Mexican peso crisis

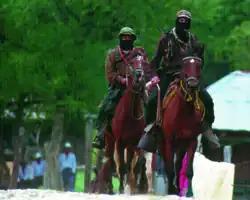
Zapatista Army of National Liberation (EZLN) insurgents in Mexico.

Investor confidence rose after the North American Free Trade Agreement (NAFTA) was signed. Upon NAFTA's entry into force on January 1, 1994, Mexican businesses as well as the Mexican government enjoyed access to new foreign capital thanks to foreign investors eager to lend more money. That year Chase Manhattan Bank alone held an estimated $1.5 billion in Mexican securities. International perceptions of the country's political risk began to shift, however, when the Zapatista Army of National Liberation declared war on the Mexican government and began a violent insurrection in Chiapas. Investors further questioned Mexico's political uncertainties and stability when PRI presidential candidate Luis Donaldo Colosio was assassinated while campaigning in Tijuana in March 1994, and began setting higher risk premiums on Mexican financial assets. Higher premiums initially had no effect on the peso's value because Mexico had a fixed exchange rate.